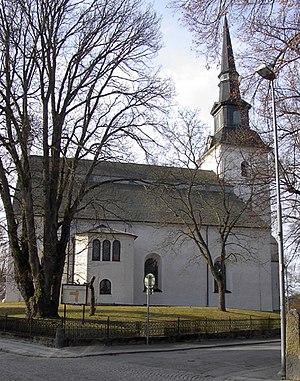
Lindesberg est une localité de Västmanland en Suède et le siège de la commune de Lindesberg, dans le comté d'Örebro. Lindesberg était une municipalité séparée de Lindesbergs ville de 1643 à 1970.